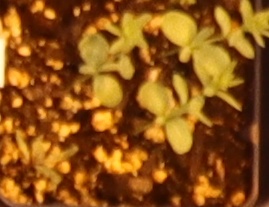
Label: Flax